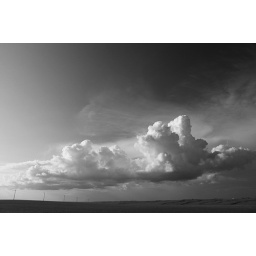
Black and white clouds in Saskatchewan